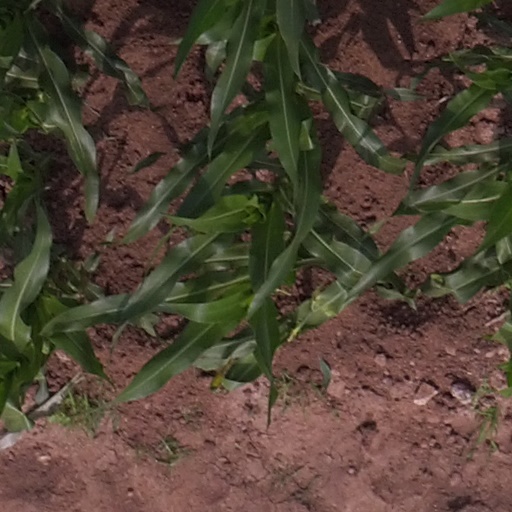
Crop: maize; corn